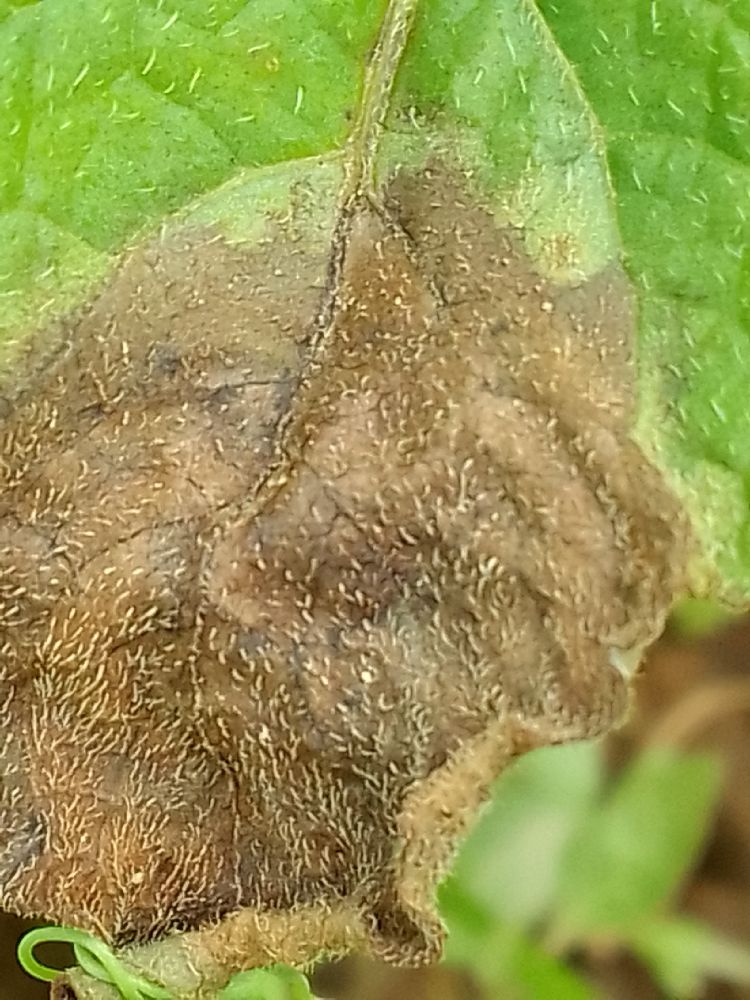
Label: Late blight